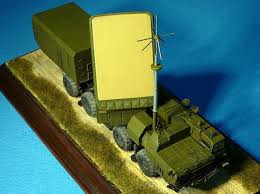
Label: Air Defense